Military history of Taiwan

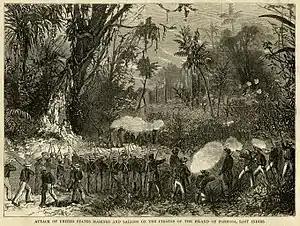
American expedition to Taiwan in 1867

On 12 March 1867, the American barque "Rover" shipwrecked offshore at the southern tip of Taiwan. The vessel sank but the captain, his wife, and some men escaped on two boats. One boat landed at a small bay near the Bi Mountains inhabited by the Koaluts (Guizaijiao) tribe of the Paiwan people. The Koaluts aborigines captured them and mistook the captain's wife for a man. They killed her. The captain, two white men, and the Chinese sailors save for one who managed to escape to Takau, were also killed. The "Cormorant", a British steamer, tried to help and landed near the shipwreck on 26 March. The aborigines fired muskets and shot arrows at them, forcing them to retreat. The American Asiatic Fleet's Admiral Bell also landed at the Bi Mountains where they got lost, suffered heatstroke, and then was ambushed by the aborigines, losing an officer.